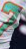
Number: 7